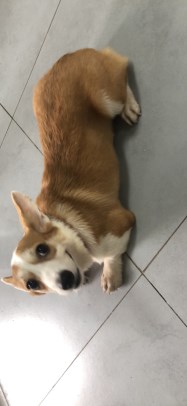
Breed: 2909-n000116-Cardigan